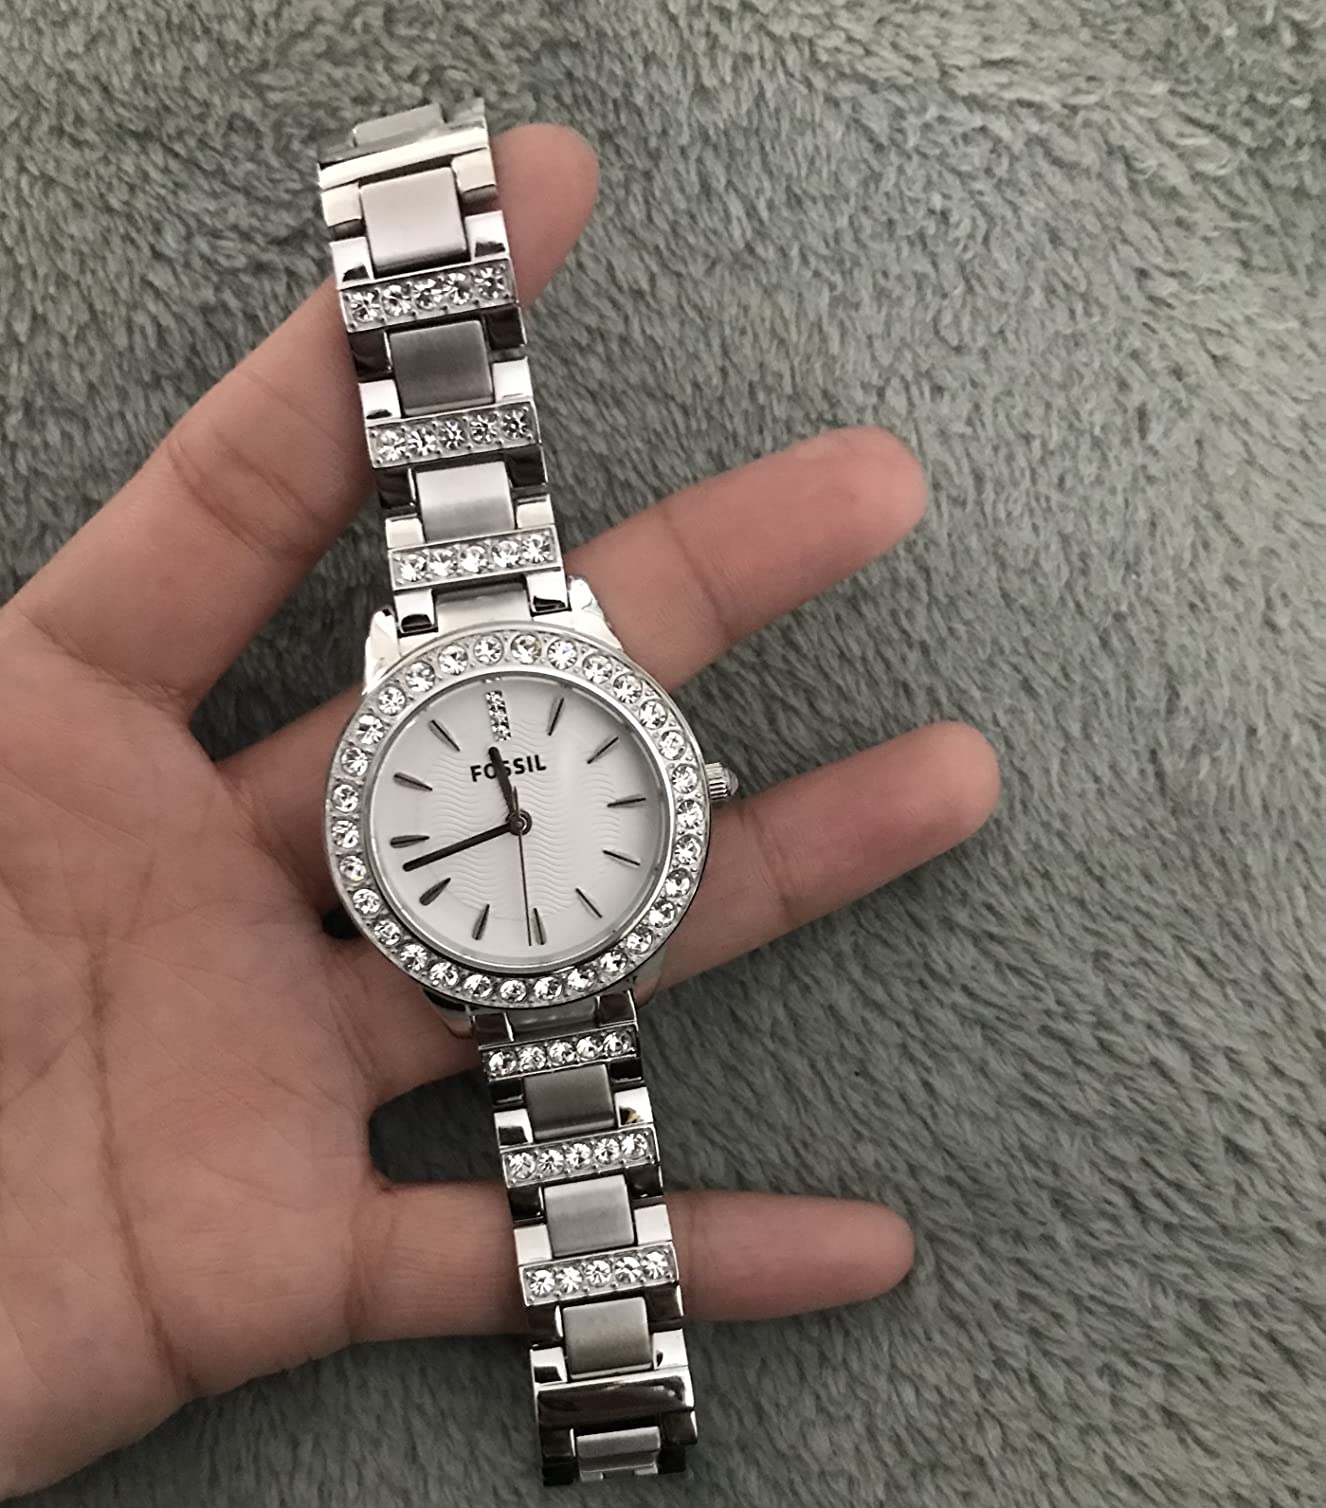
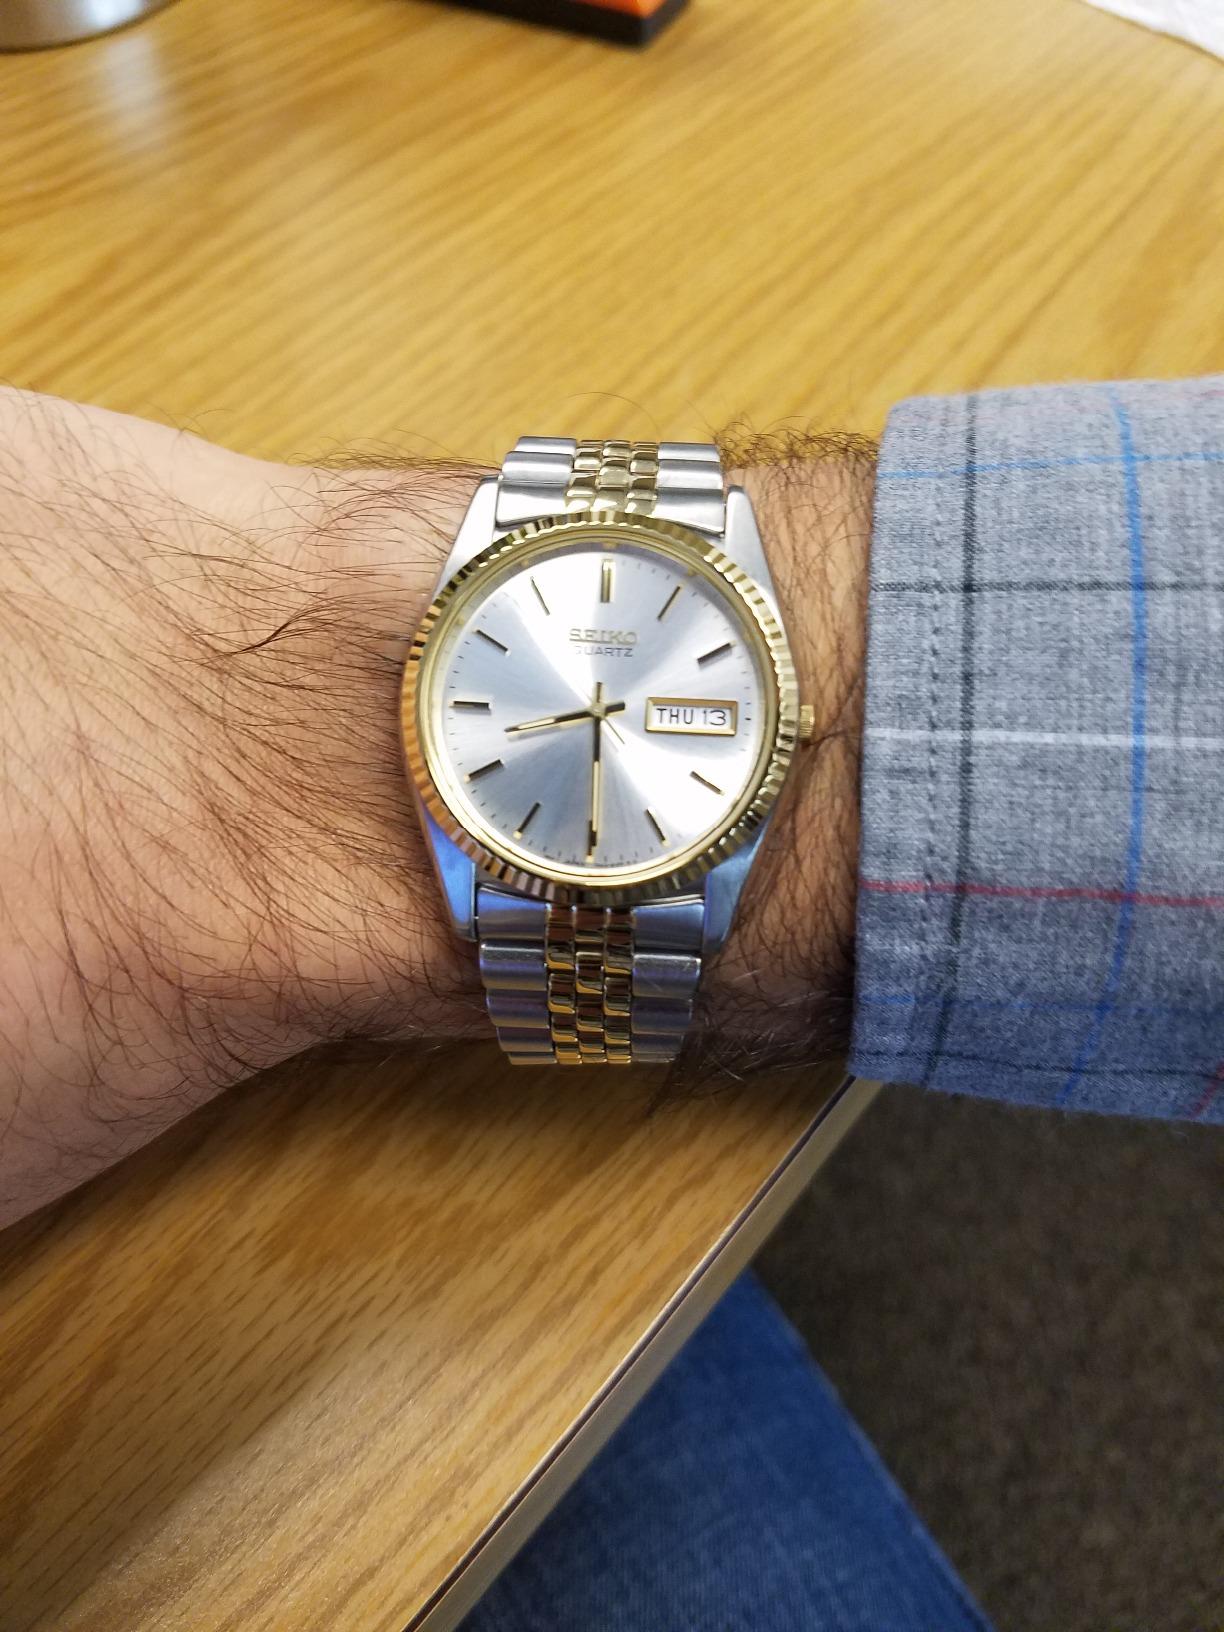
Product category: accessories_watch
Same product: no